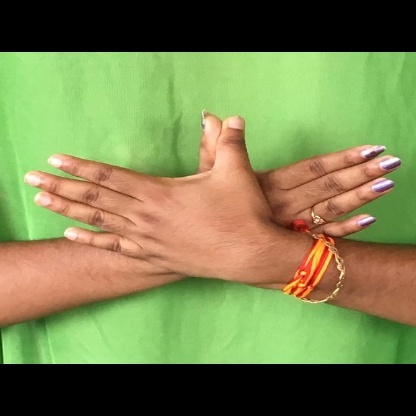
Mudra: Garuda